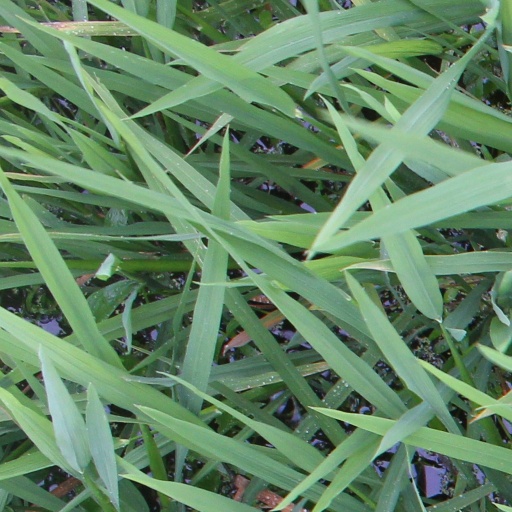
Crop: rice